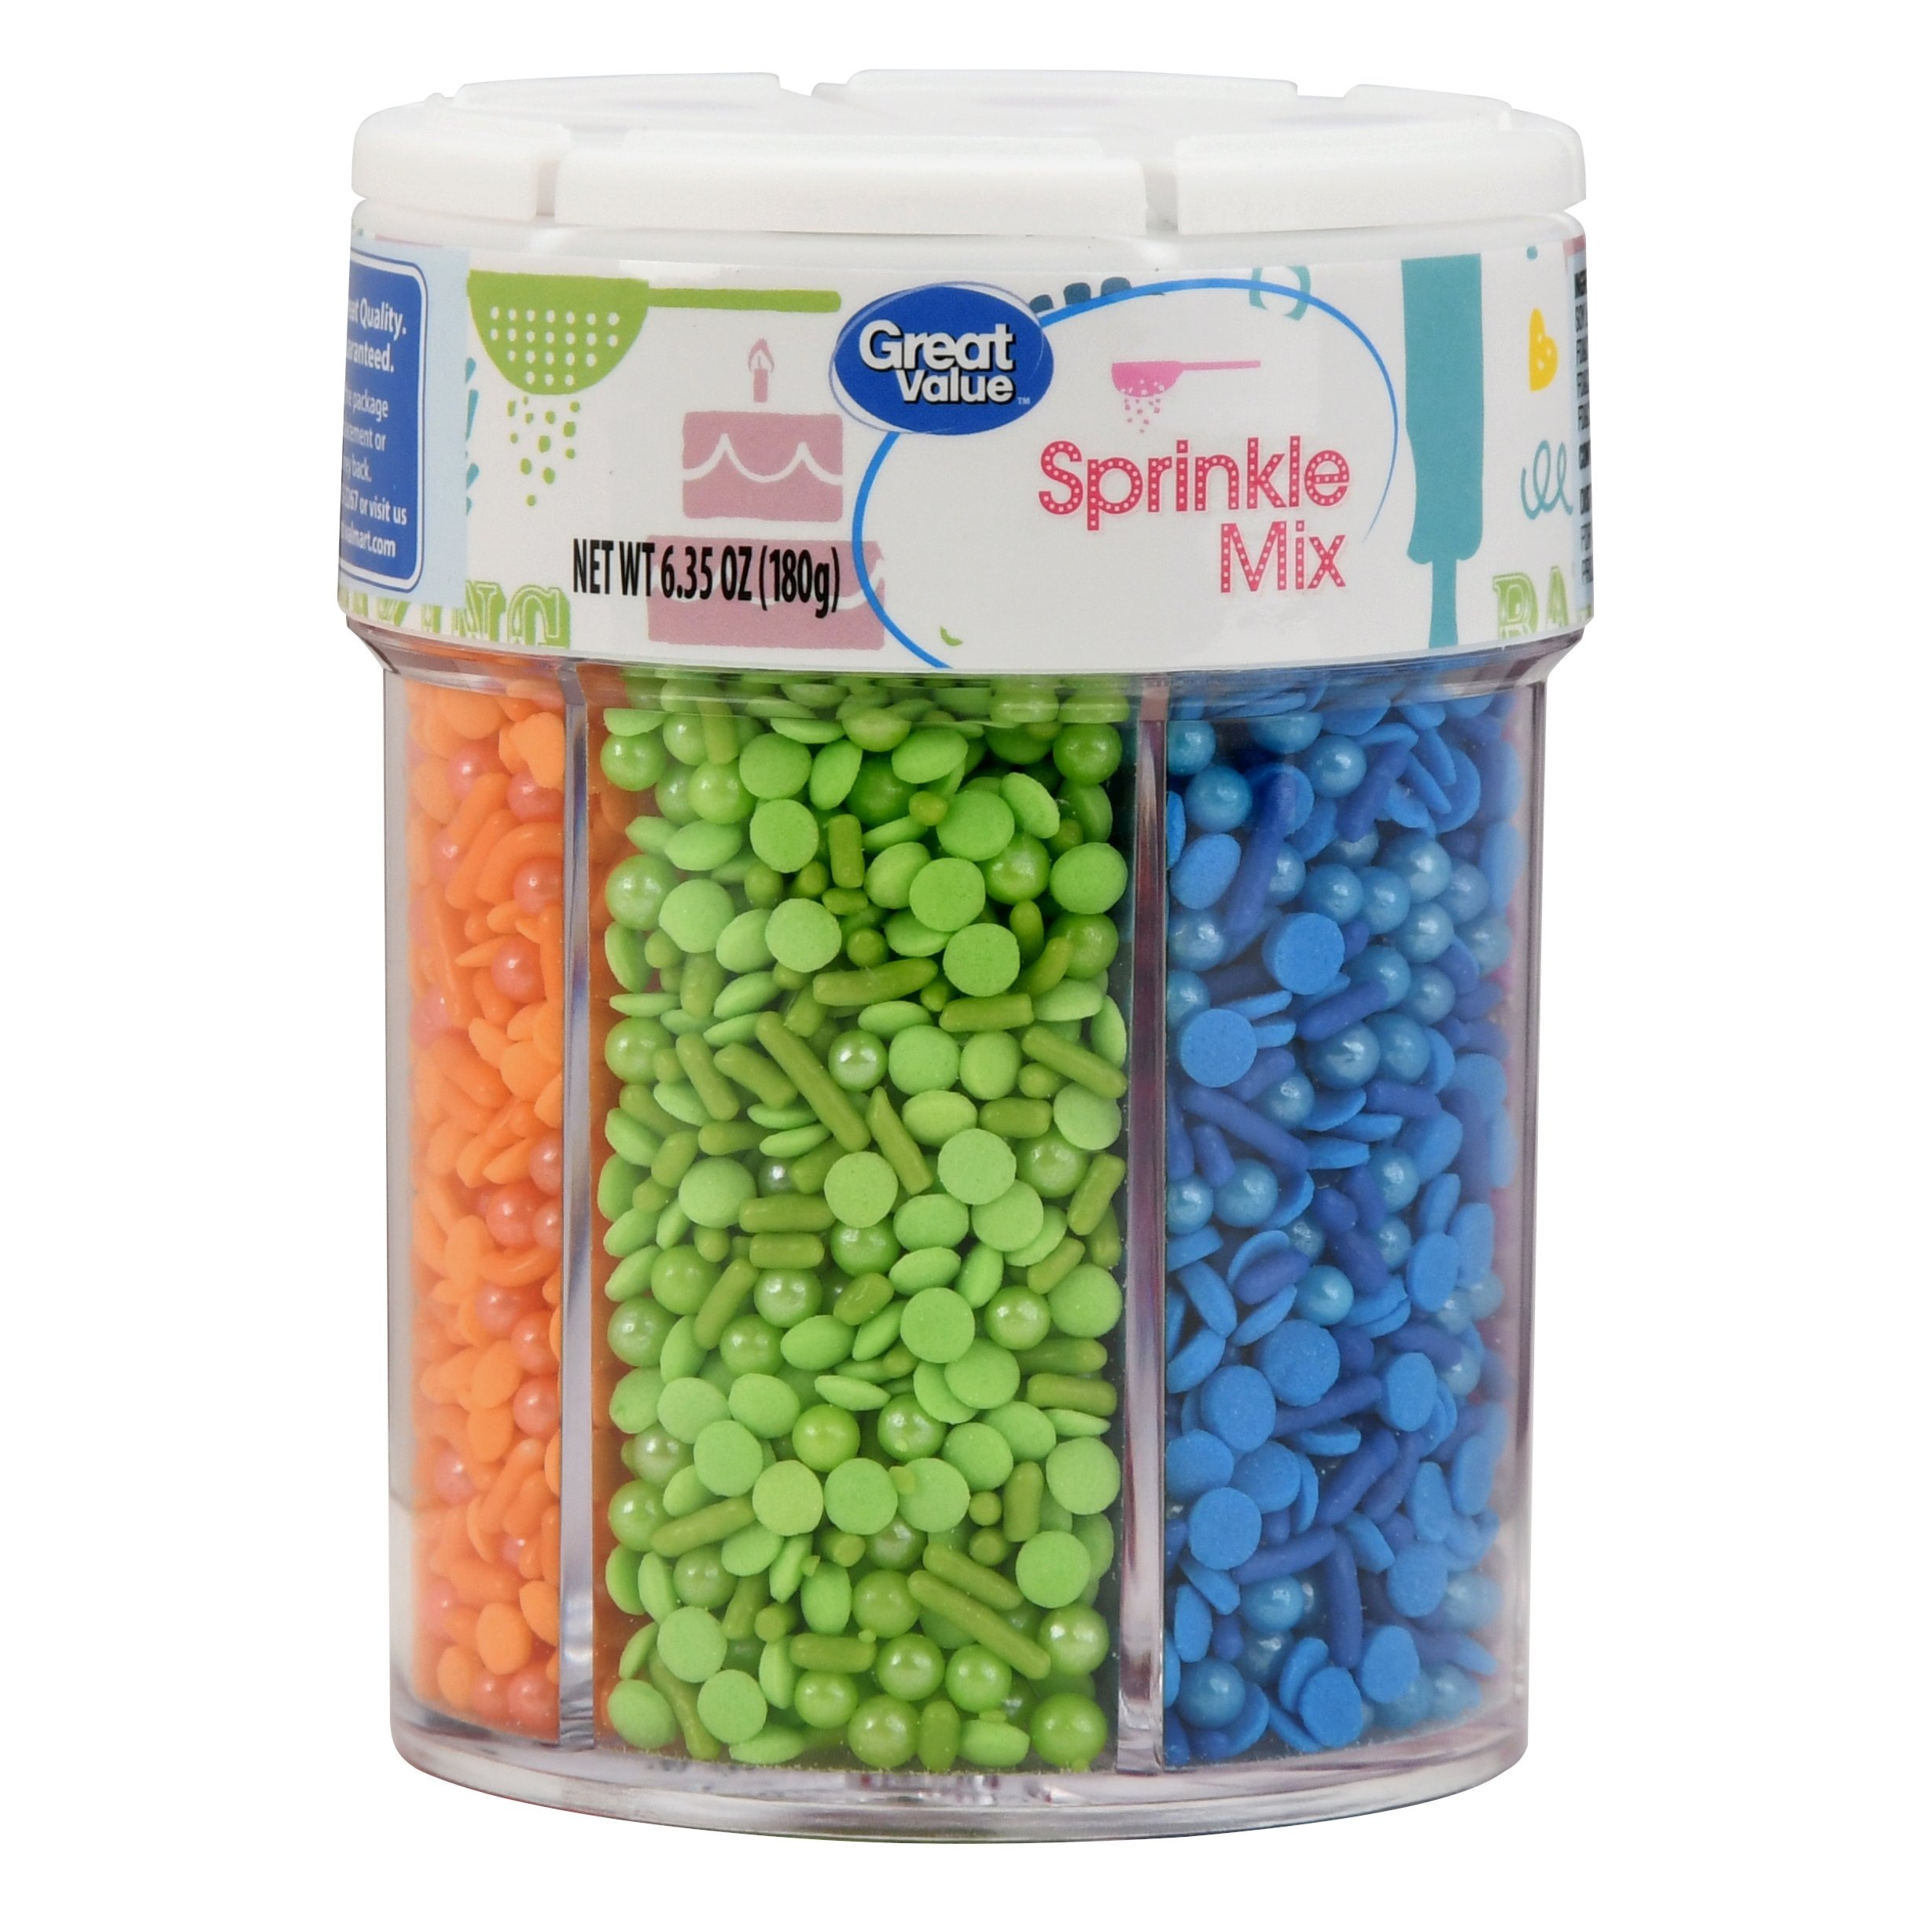
Item Name: Great Value Sprinkle Mix, 6-Cell, Red/Pink/Purple/Blue/Green/Orange, 6.35 oz
Value: 6.35
Unit: Ounce

Price: 4.98